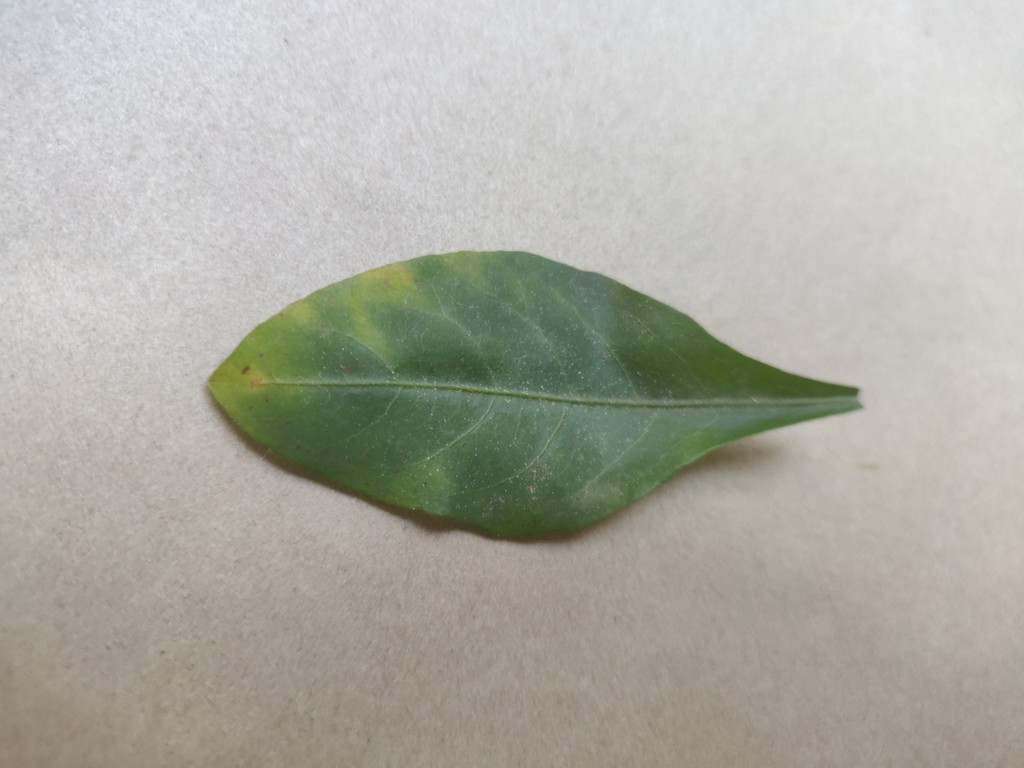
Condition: Unhealthy
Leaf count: single
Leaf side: front